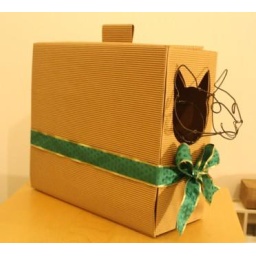
cat in the box